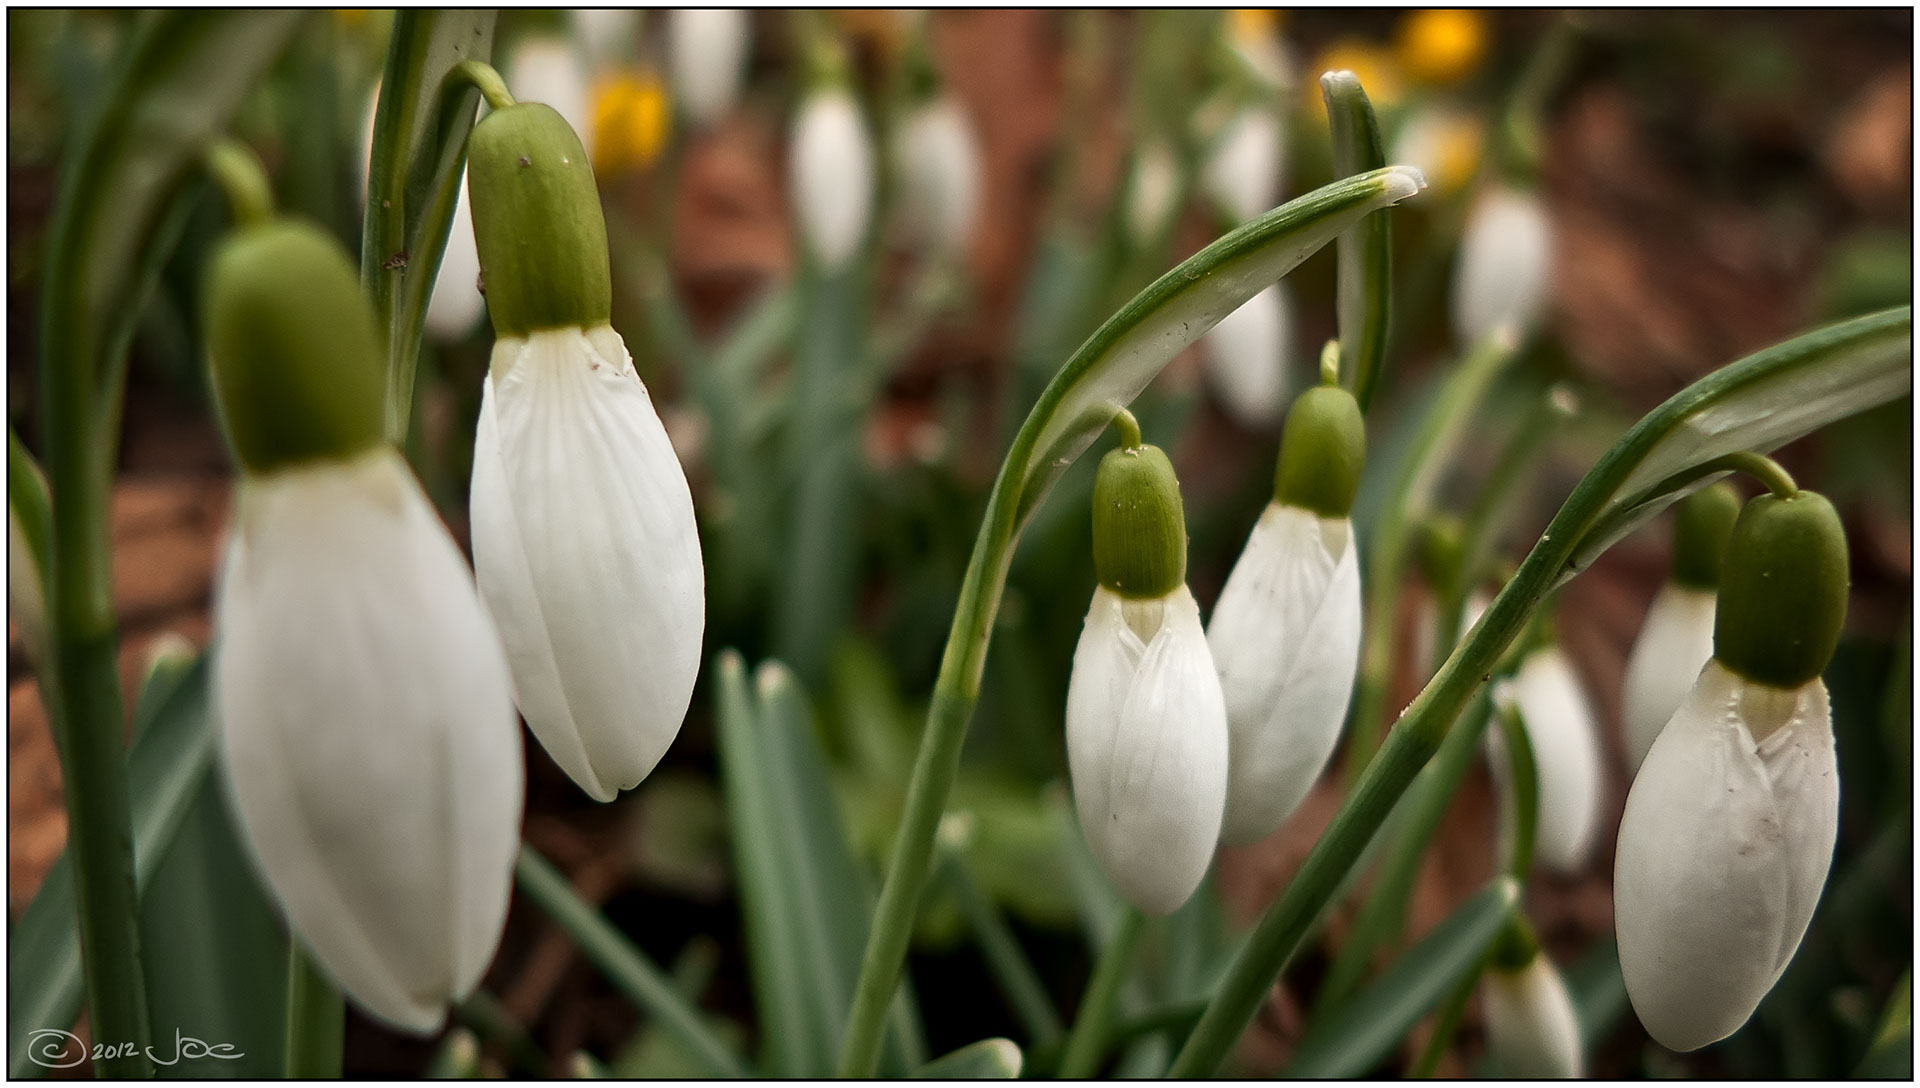
marsh, plant, photography, flower, botany, flora, topaz, detail, mississauga, ontario, rattray, association, meadowvale, nikcolorefex, snowdrop, galanthus, flowering plant, land plant